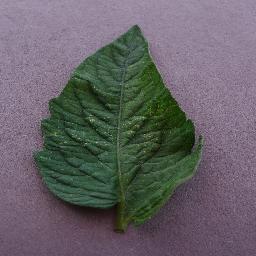
Label: Tomato___Spider_mites Two-spotted_spider_mite